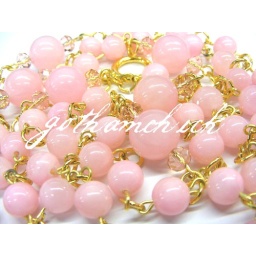
Pink Lady Opera Necklace - A combo of pink dyed jade in gold chain with glass crystal accents